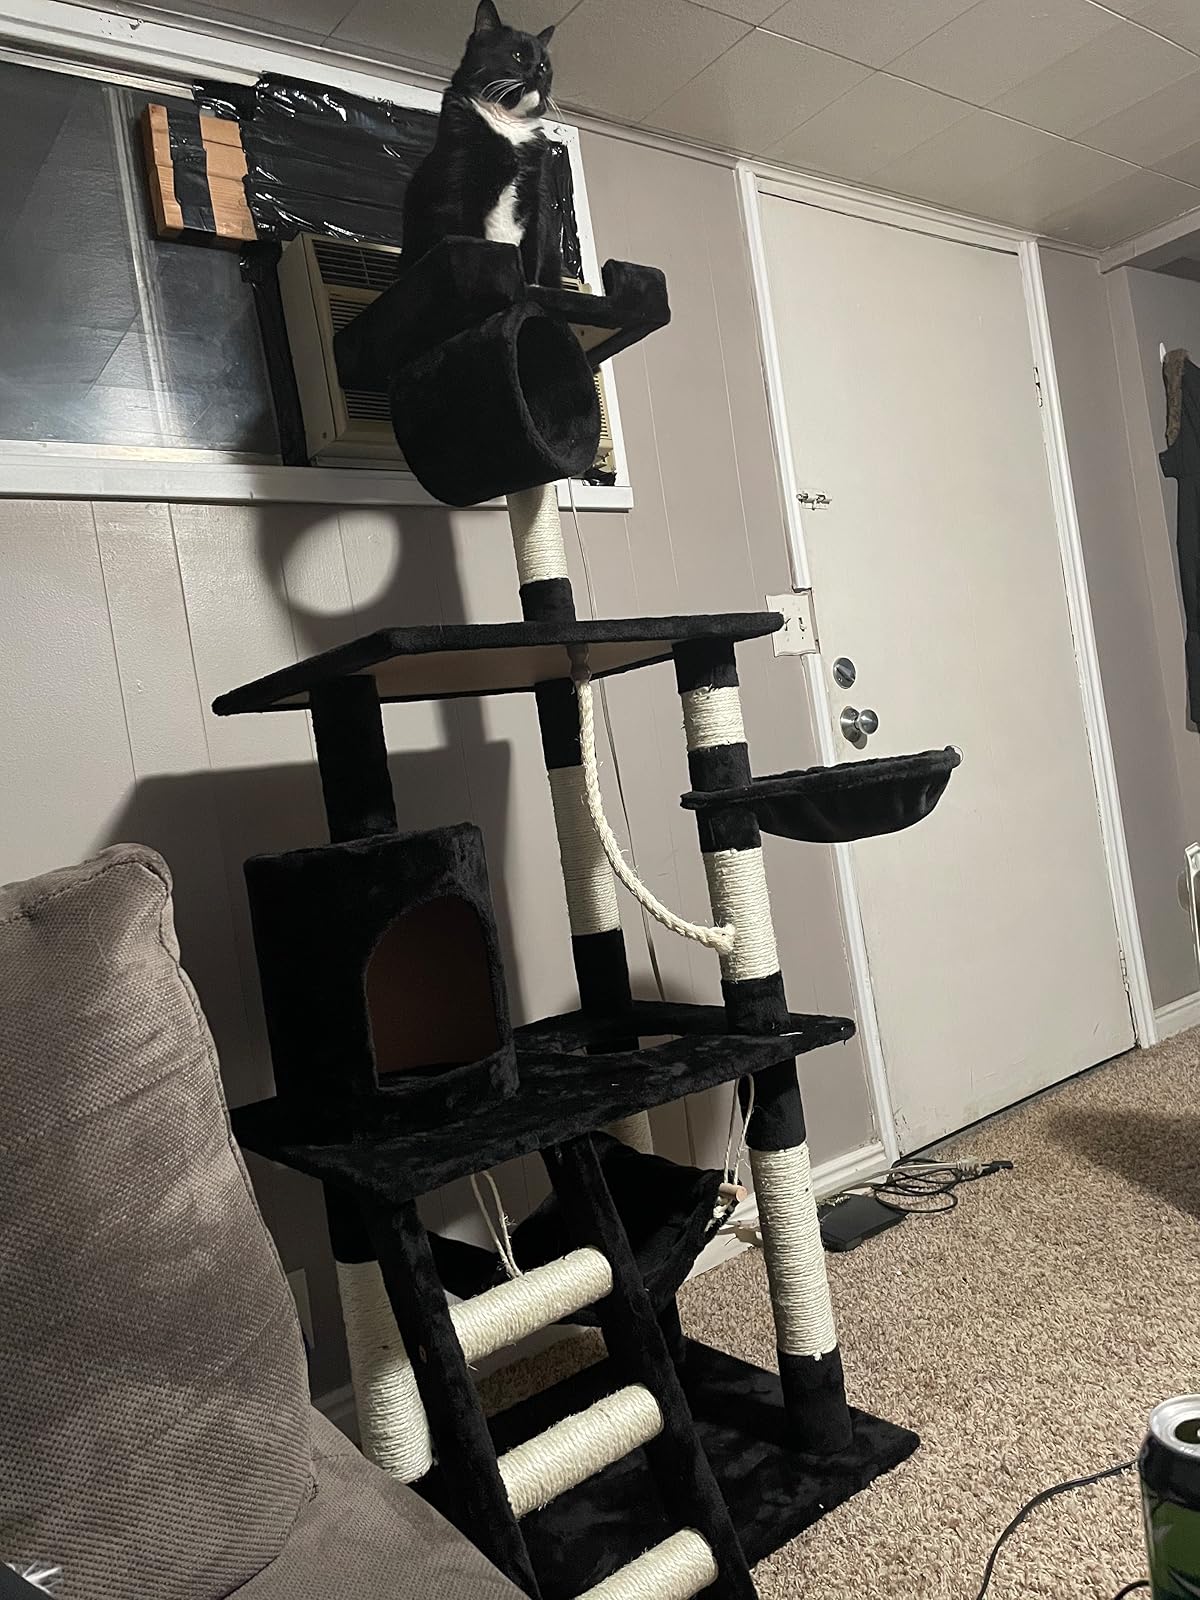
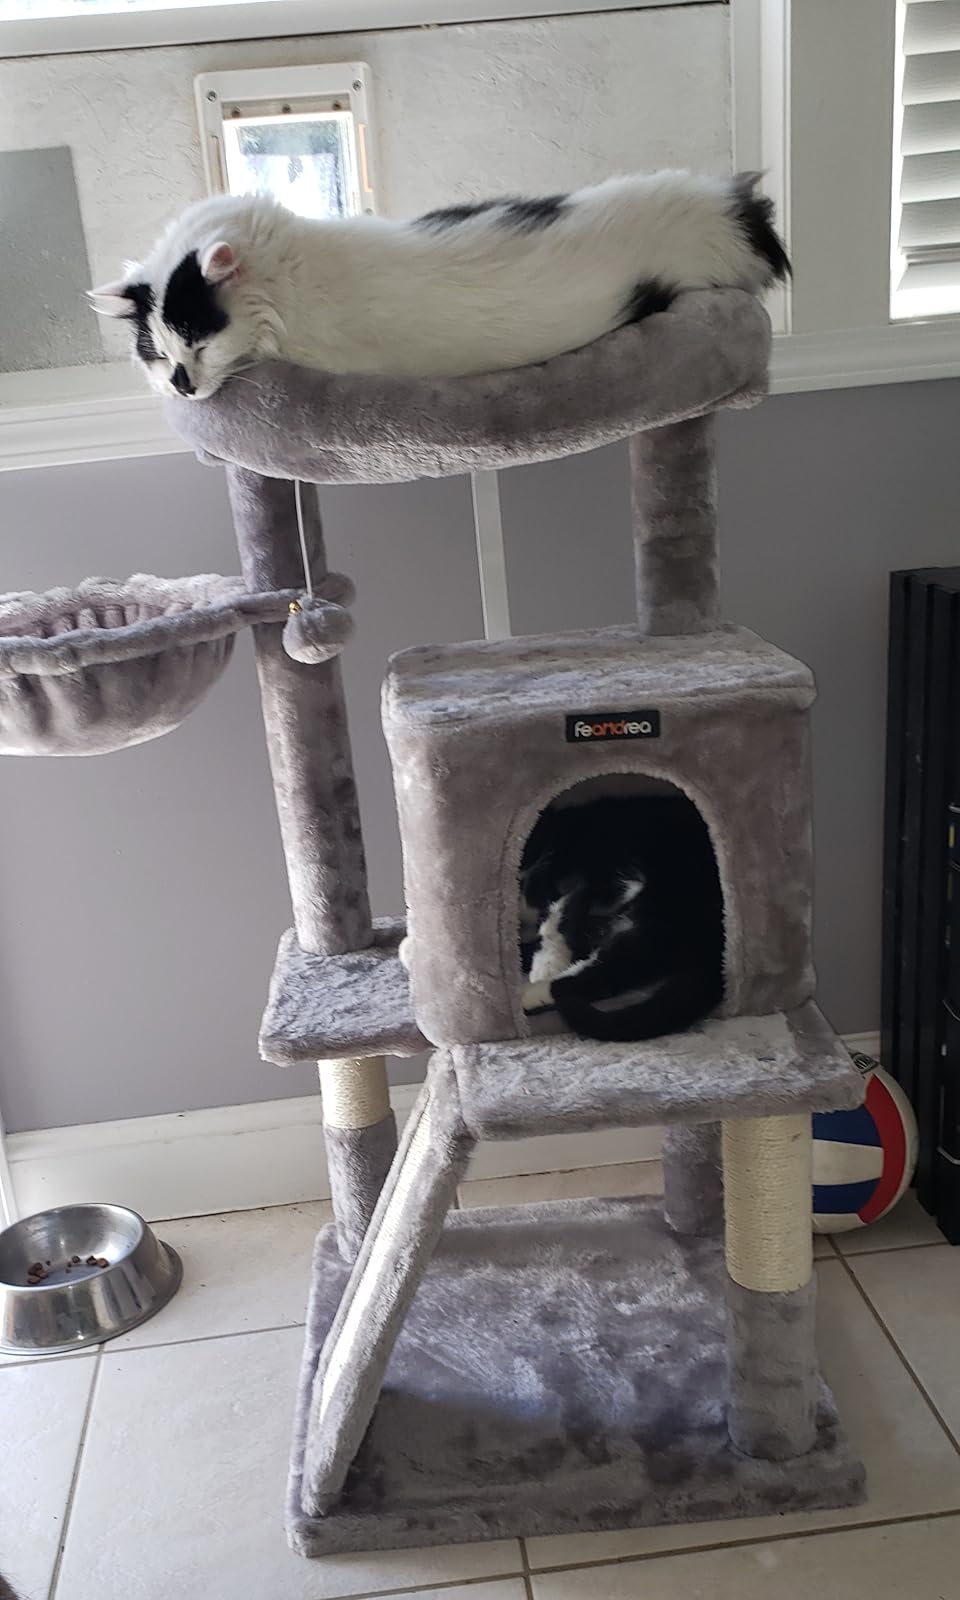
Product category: items_cat tree
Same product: no